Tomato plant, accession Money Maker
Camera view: bottom (45 deg); turntable rotation: 120 degrees
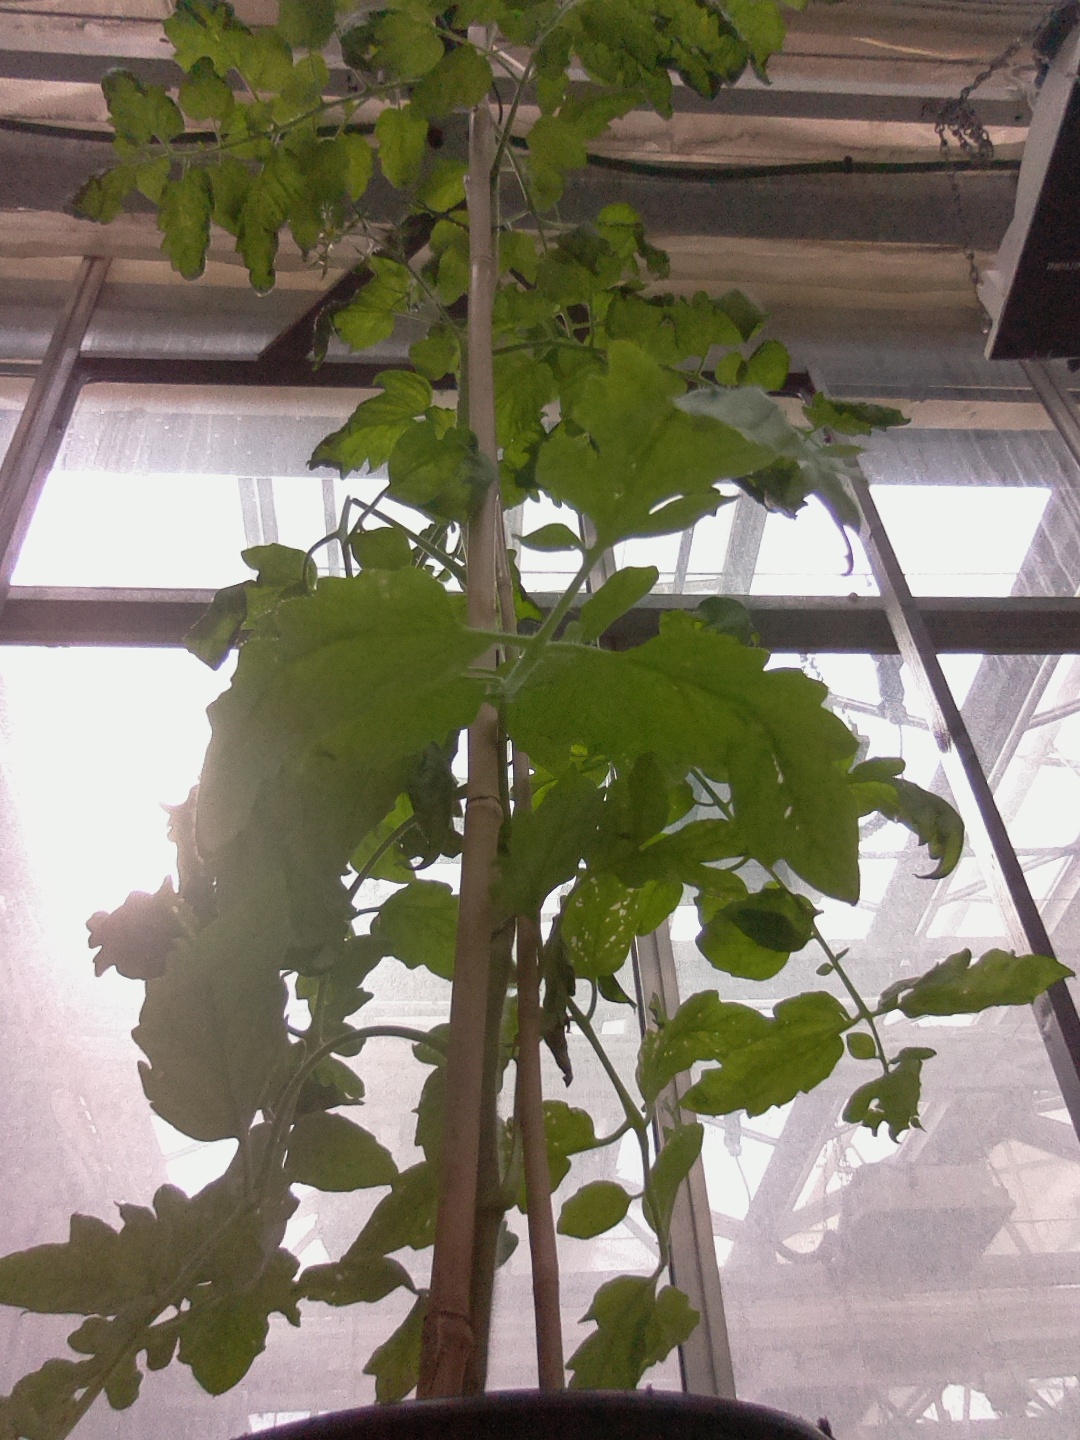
BBCH growth stage 70: Fruits at the main stem or branches visibles